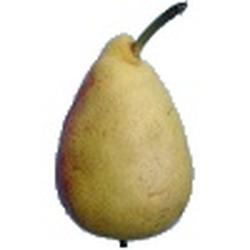
Label: Pear